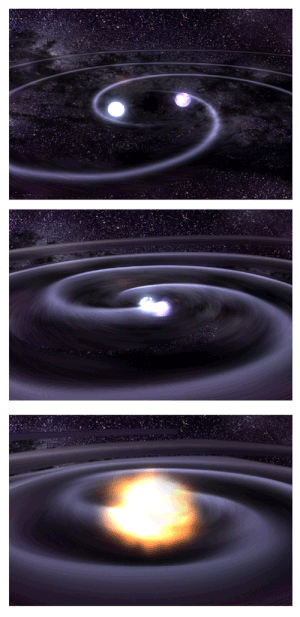
Une naine blanche est un objet céleste de forte densité, issu de l'évolution d'une étoile de masse modérée après la phase où se produisent des réactions thermonucléaires. Cet objet a alors une taille très petite comparativement à une étoile, et conserve longtemps une température de surface élevée, d'où son nom de « naine blanche ».